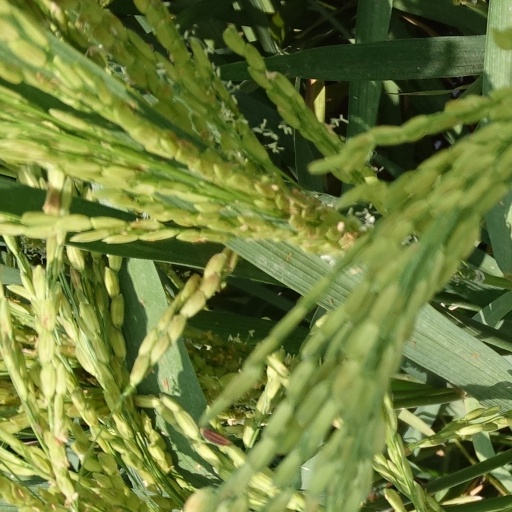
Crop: rice